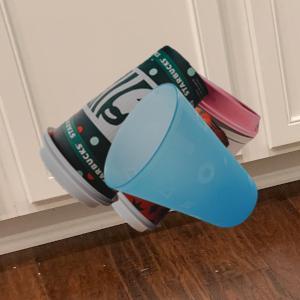
Label: cups